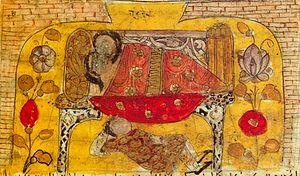
La représentation figurée dans les arts de l'Islam, c'est-à-dire, la production d'images figuratives d'êtres vivants, et en particulier des prophètes, dont Mahomet, fait l'objet de débats complexes dans la civilisation islamique, à l'intersection de facteurs artistiques, religieux, sociaux, politiques et philosophiques.